Russians

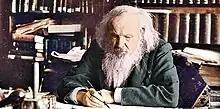
Dmitri Mendeleev (1837–1906) is best known for formulating the Periodic Law and creating a version of the periodic table of elements.

Russian literature is considered to be among the world's most influential and developed. It can be traced to the Middle Ages, when epics and chronicles in vernacular Old East Slavic were composed. By the Age of Enlightenment, literature had grown in importance, with works from Mikhail Lomonosov, Denis Fonvizin, Gavrila Derzhavin, and the Sentimentalist Nikolay Karamzin. From the early 1830s, during the Golden Age of Russian Poetry, literature underwent an astounding golden age in poetry, prose and drama. Romantic literature permitted a flowering of poetic talent: Vasily Zhukovsky and later his protégé Alexander Pushkin came to the fore. Following Pushkin's footsteps, a new generation of poets were born, including Mikhail Lermontov, Nikolay Nekrasov, Aleksey Konstantinovich Tolstoy, Fyodor Tyutchev and Afanasy Fet.